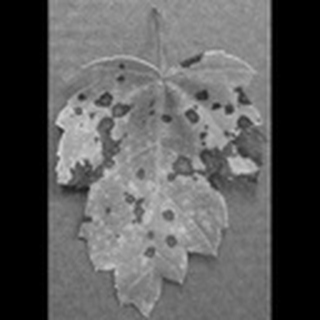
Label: cotton_target_spot